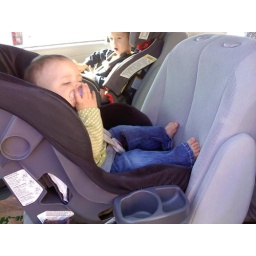
I have to take her shoes off in the car cause she can't fit in her seat if they are on.